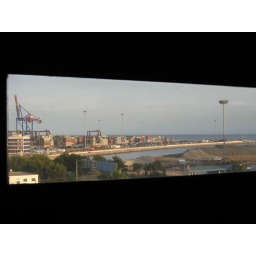
in the train window